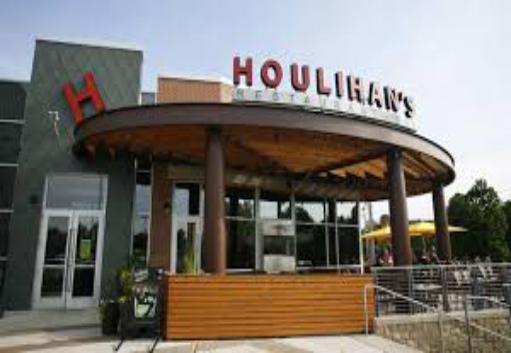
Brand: Houlihan's
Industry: Others